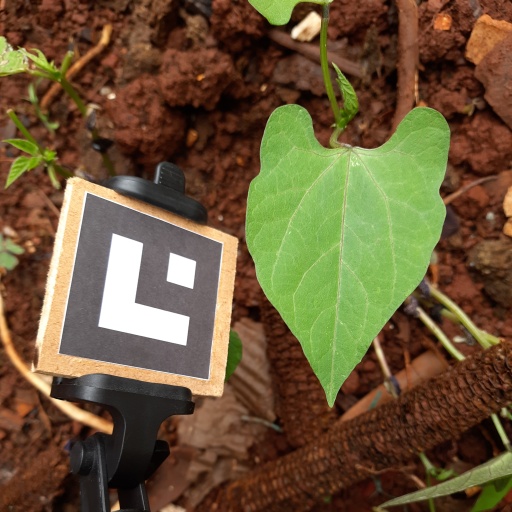
Observations: flat surface, no eating holes, under shade